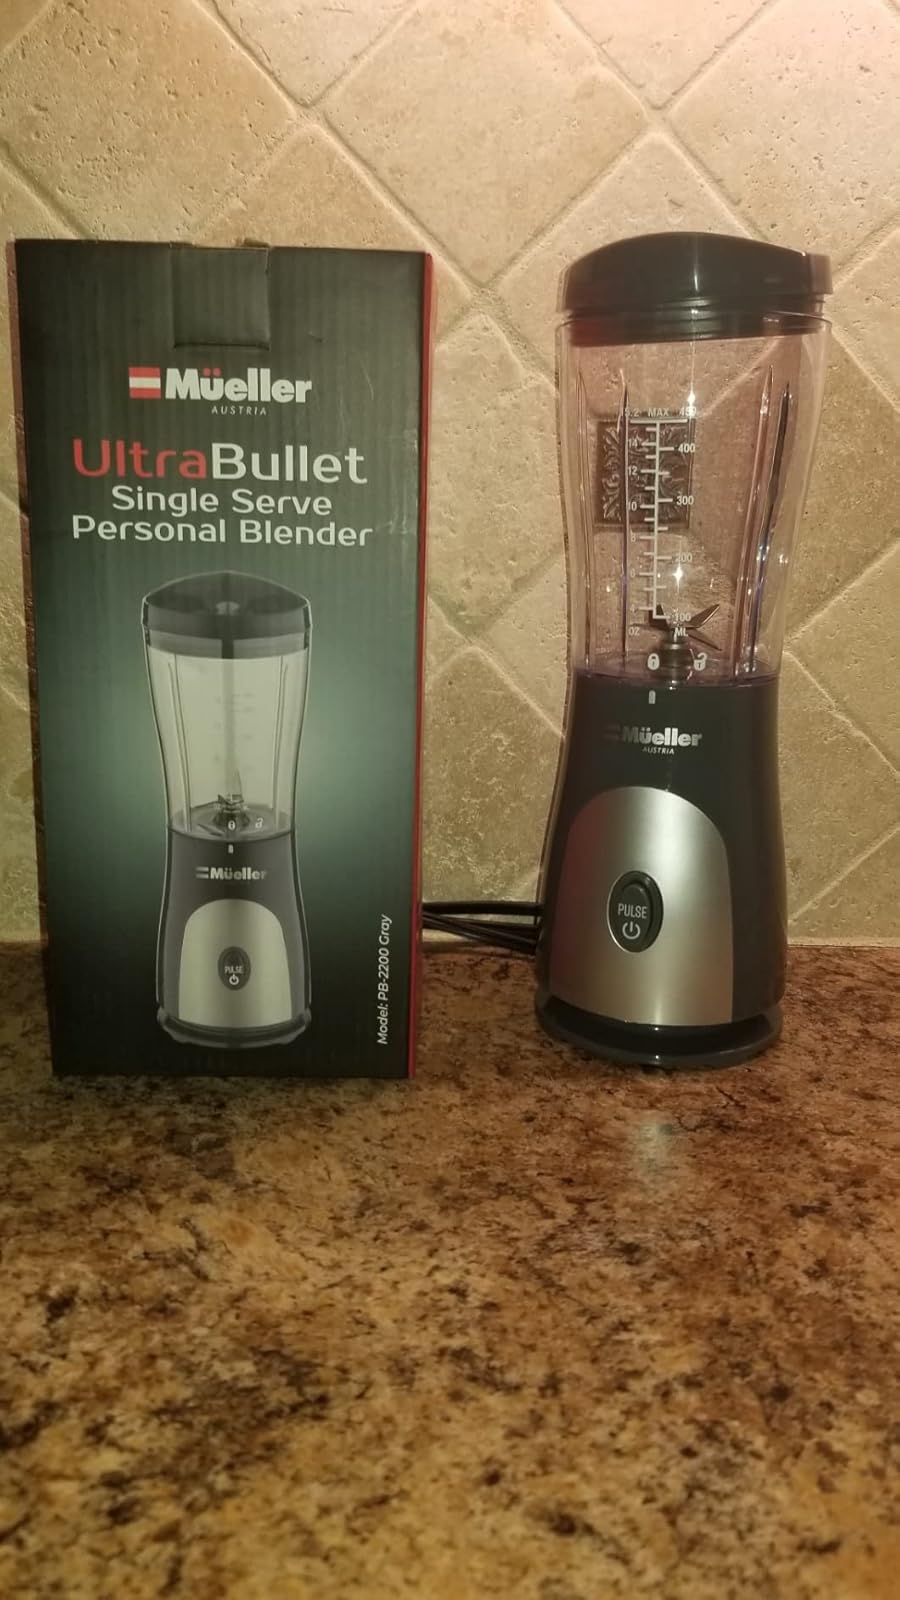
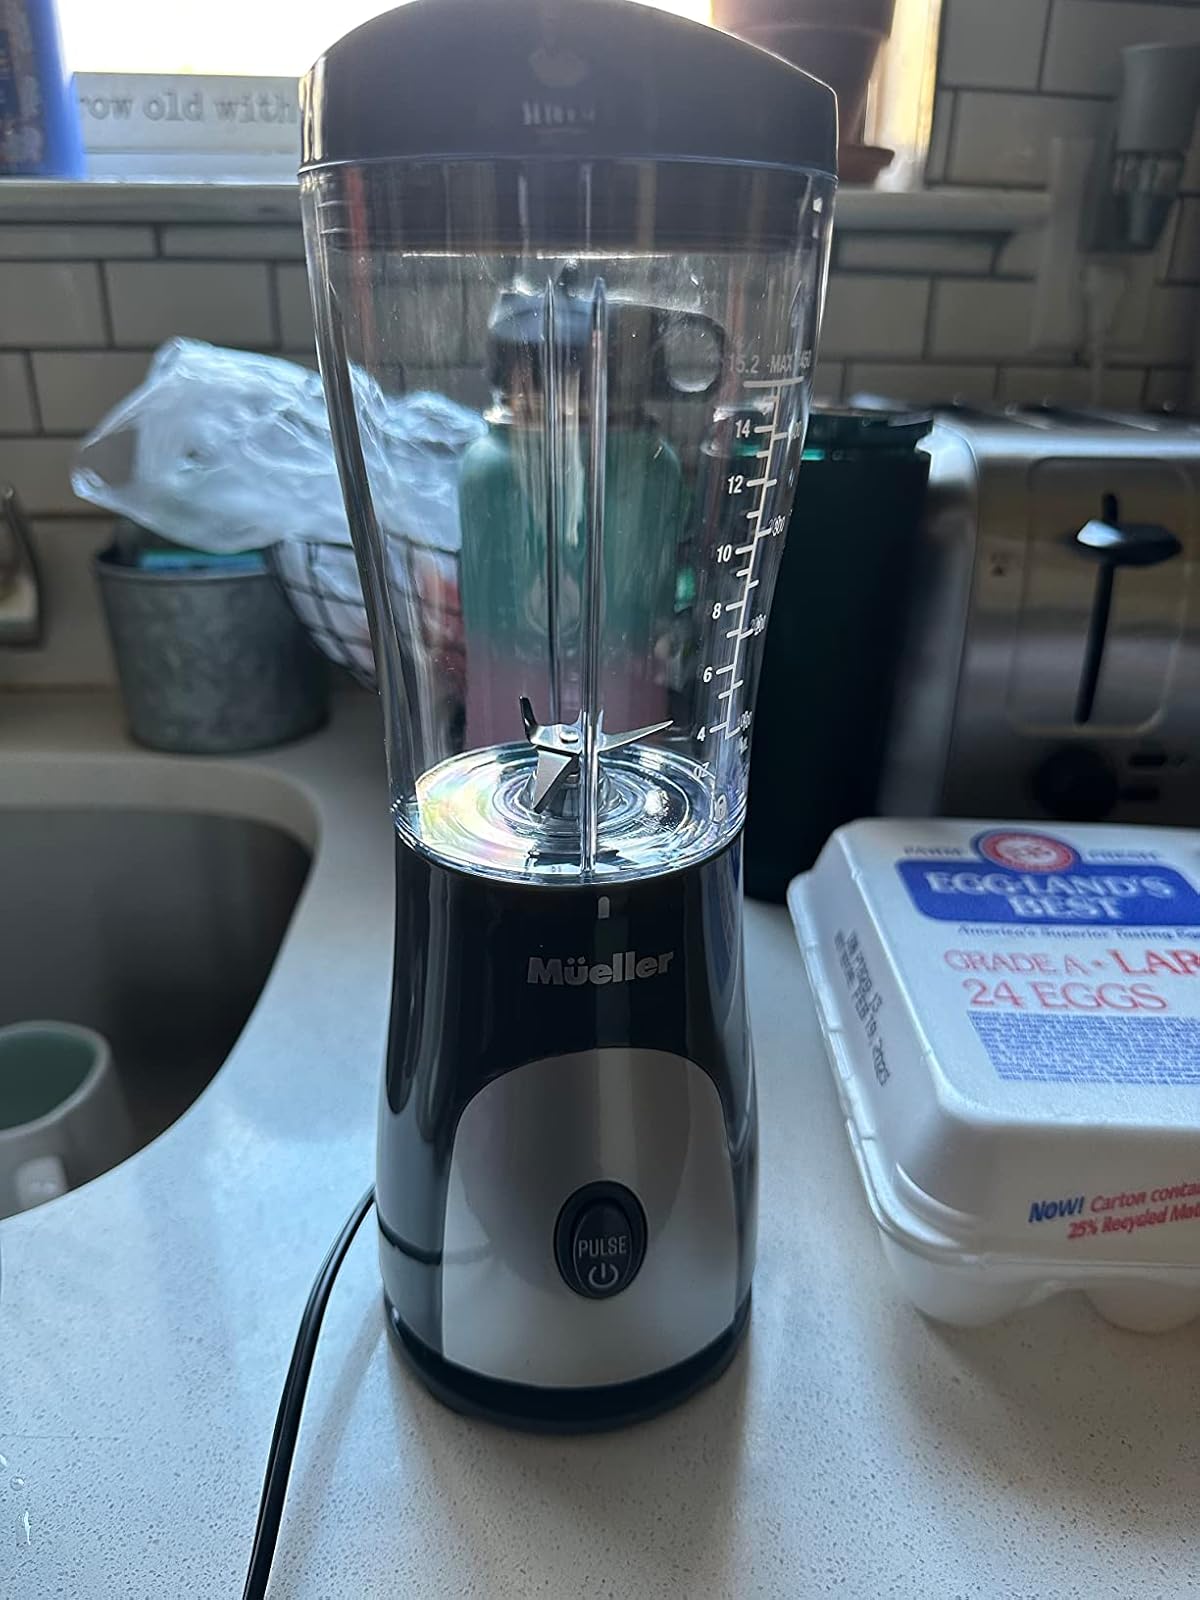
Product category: items_blender
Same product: yes